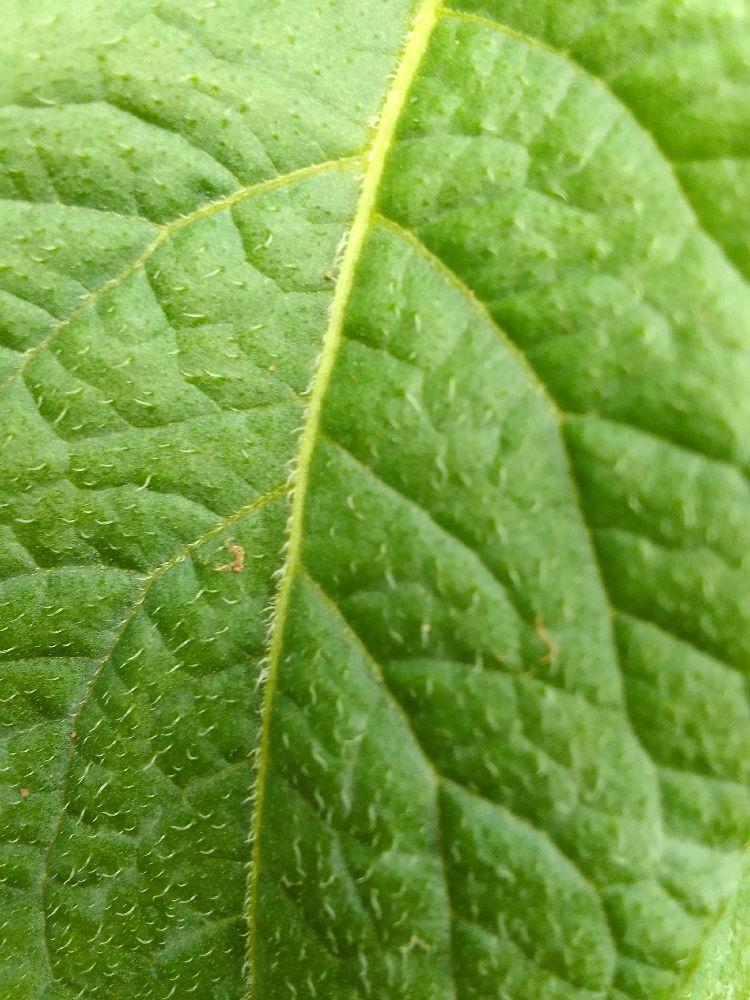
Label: Healthy